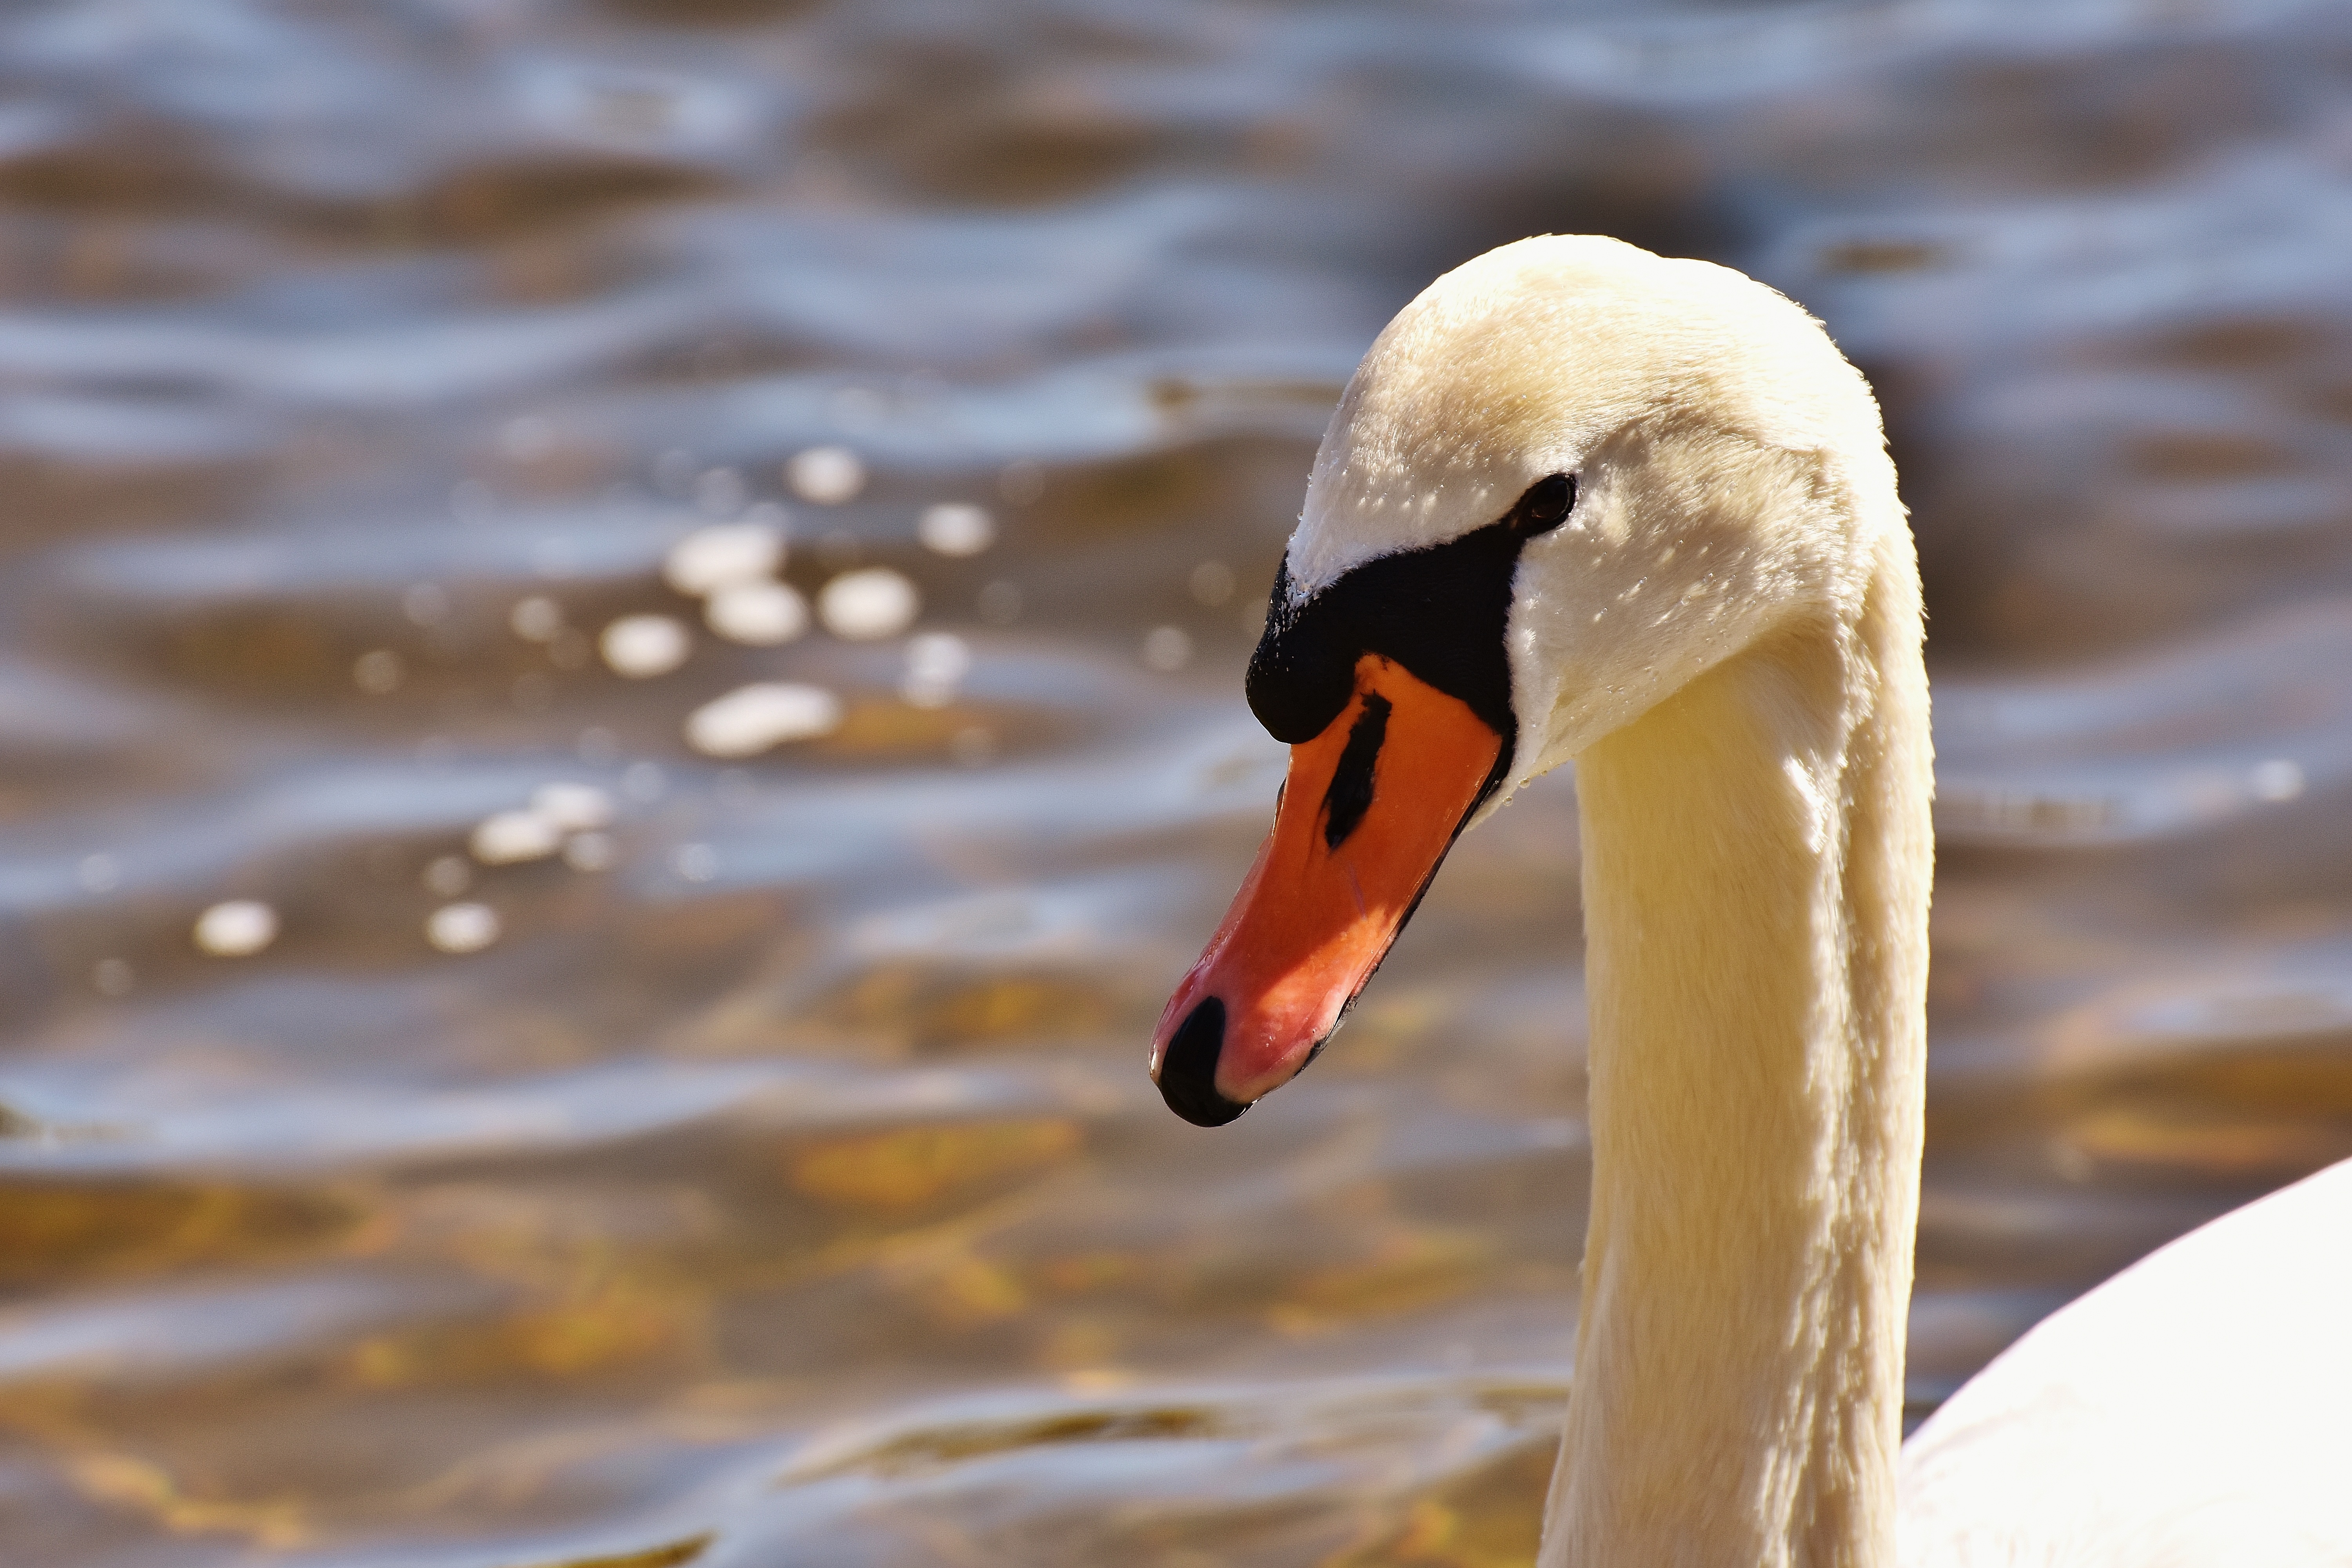
water, nature, bird, animal, wildlife, beak, fauna, close up, swan, vertebrate, waterfowl, water bird, animal world, pride, schwimmvogel, ducks geese and swans